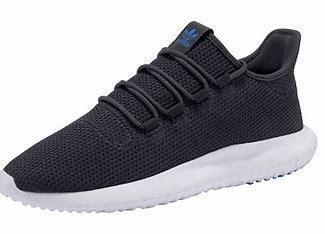
Brand: Adidas
Model: Tubular Shadow